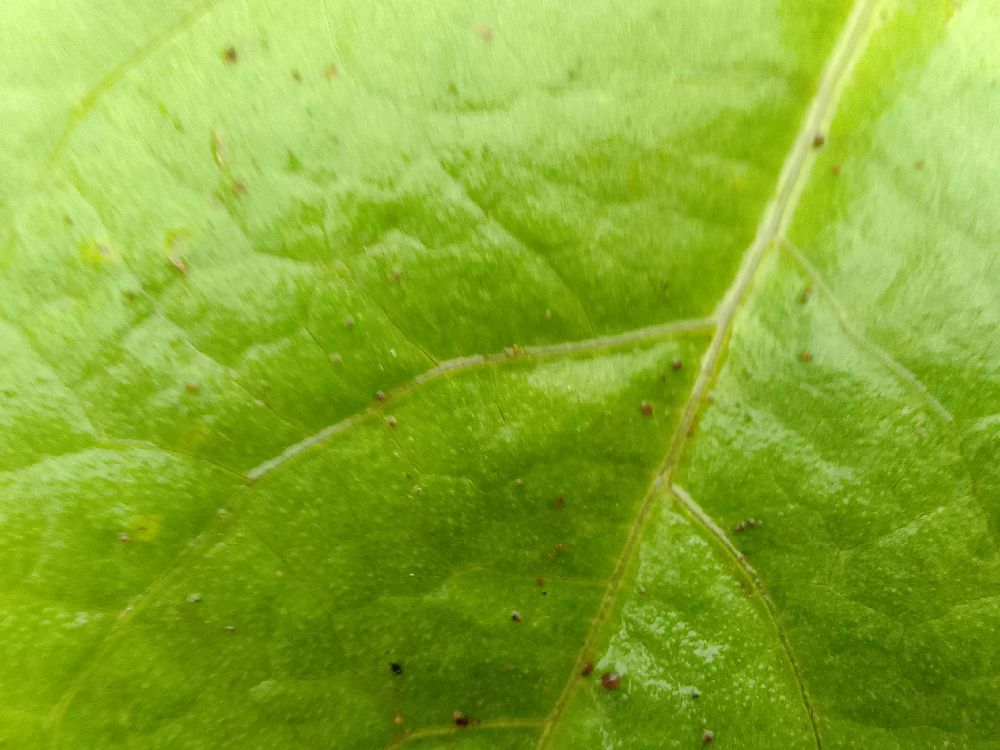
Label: healthy